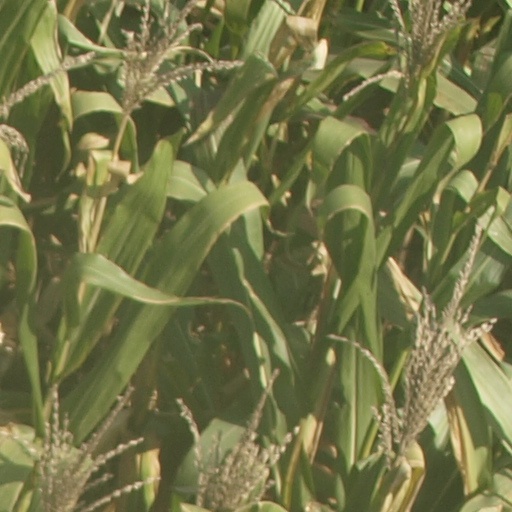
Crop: maize; corn